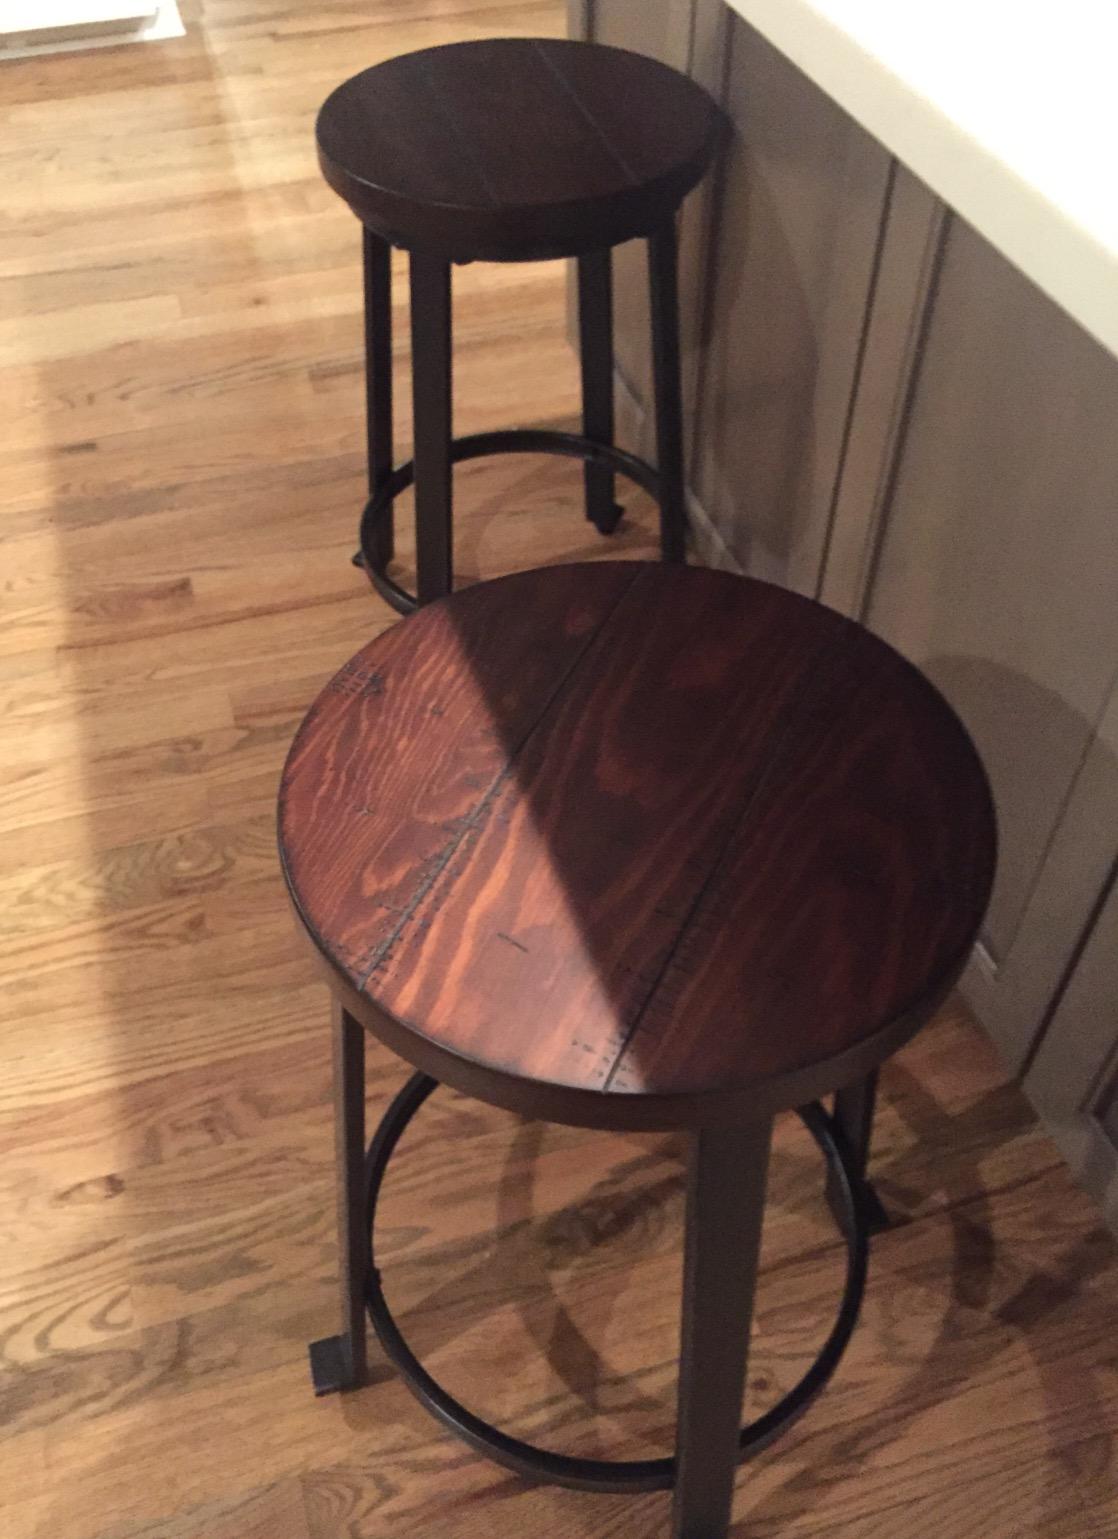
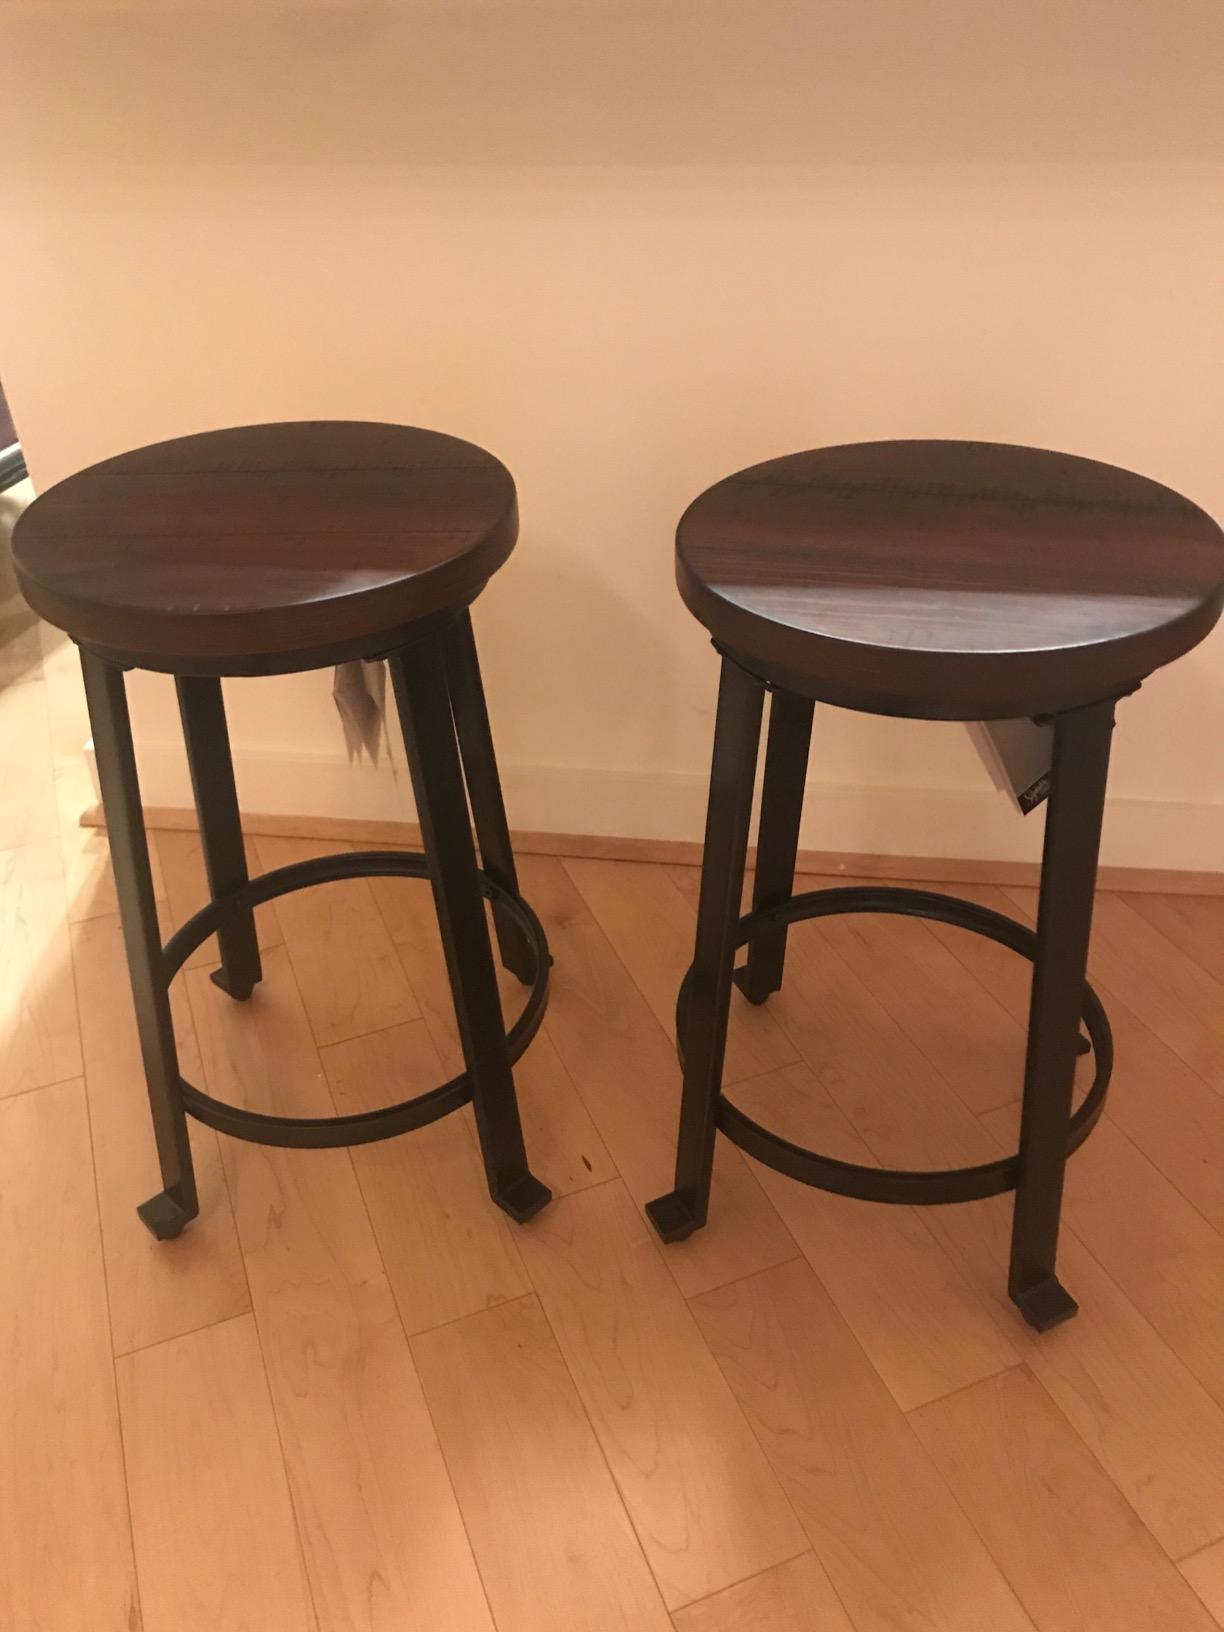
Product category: stool
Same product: yes